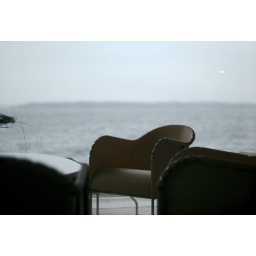
The house by the lake